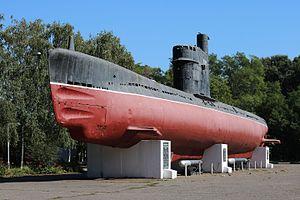
La classe Québec est le code OTAN pour une classe de sous-marins soviétiques à propulsion uniquement Diesel. La désignation soviétique de cette classe était Projet 615. Cette classe correspondait à de petits sous-marins d'attaque côtière développés dans les années 1950.